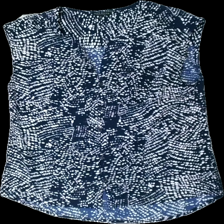
View: front
Type: Blouse
Category: Ladies
Brand: Soul River
Colors: Blue, White
Material: 100% polyester
Pattern: Dots
Cut: Regular, C-collar
Size: M
Season: All
Price range: 50-100
Recommended usage: Reuse